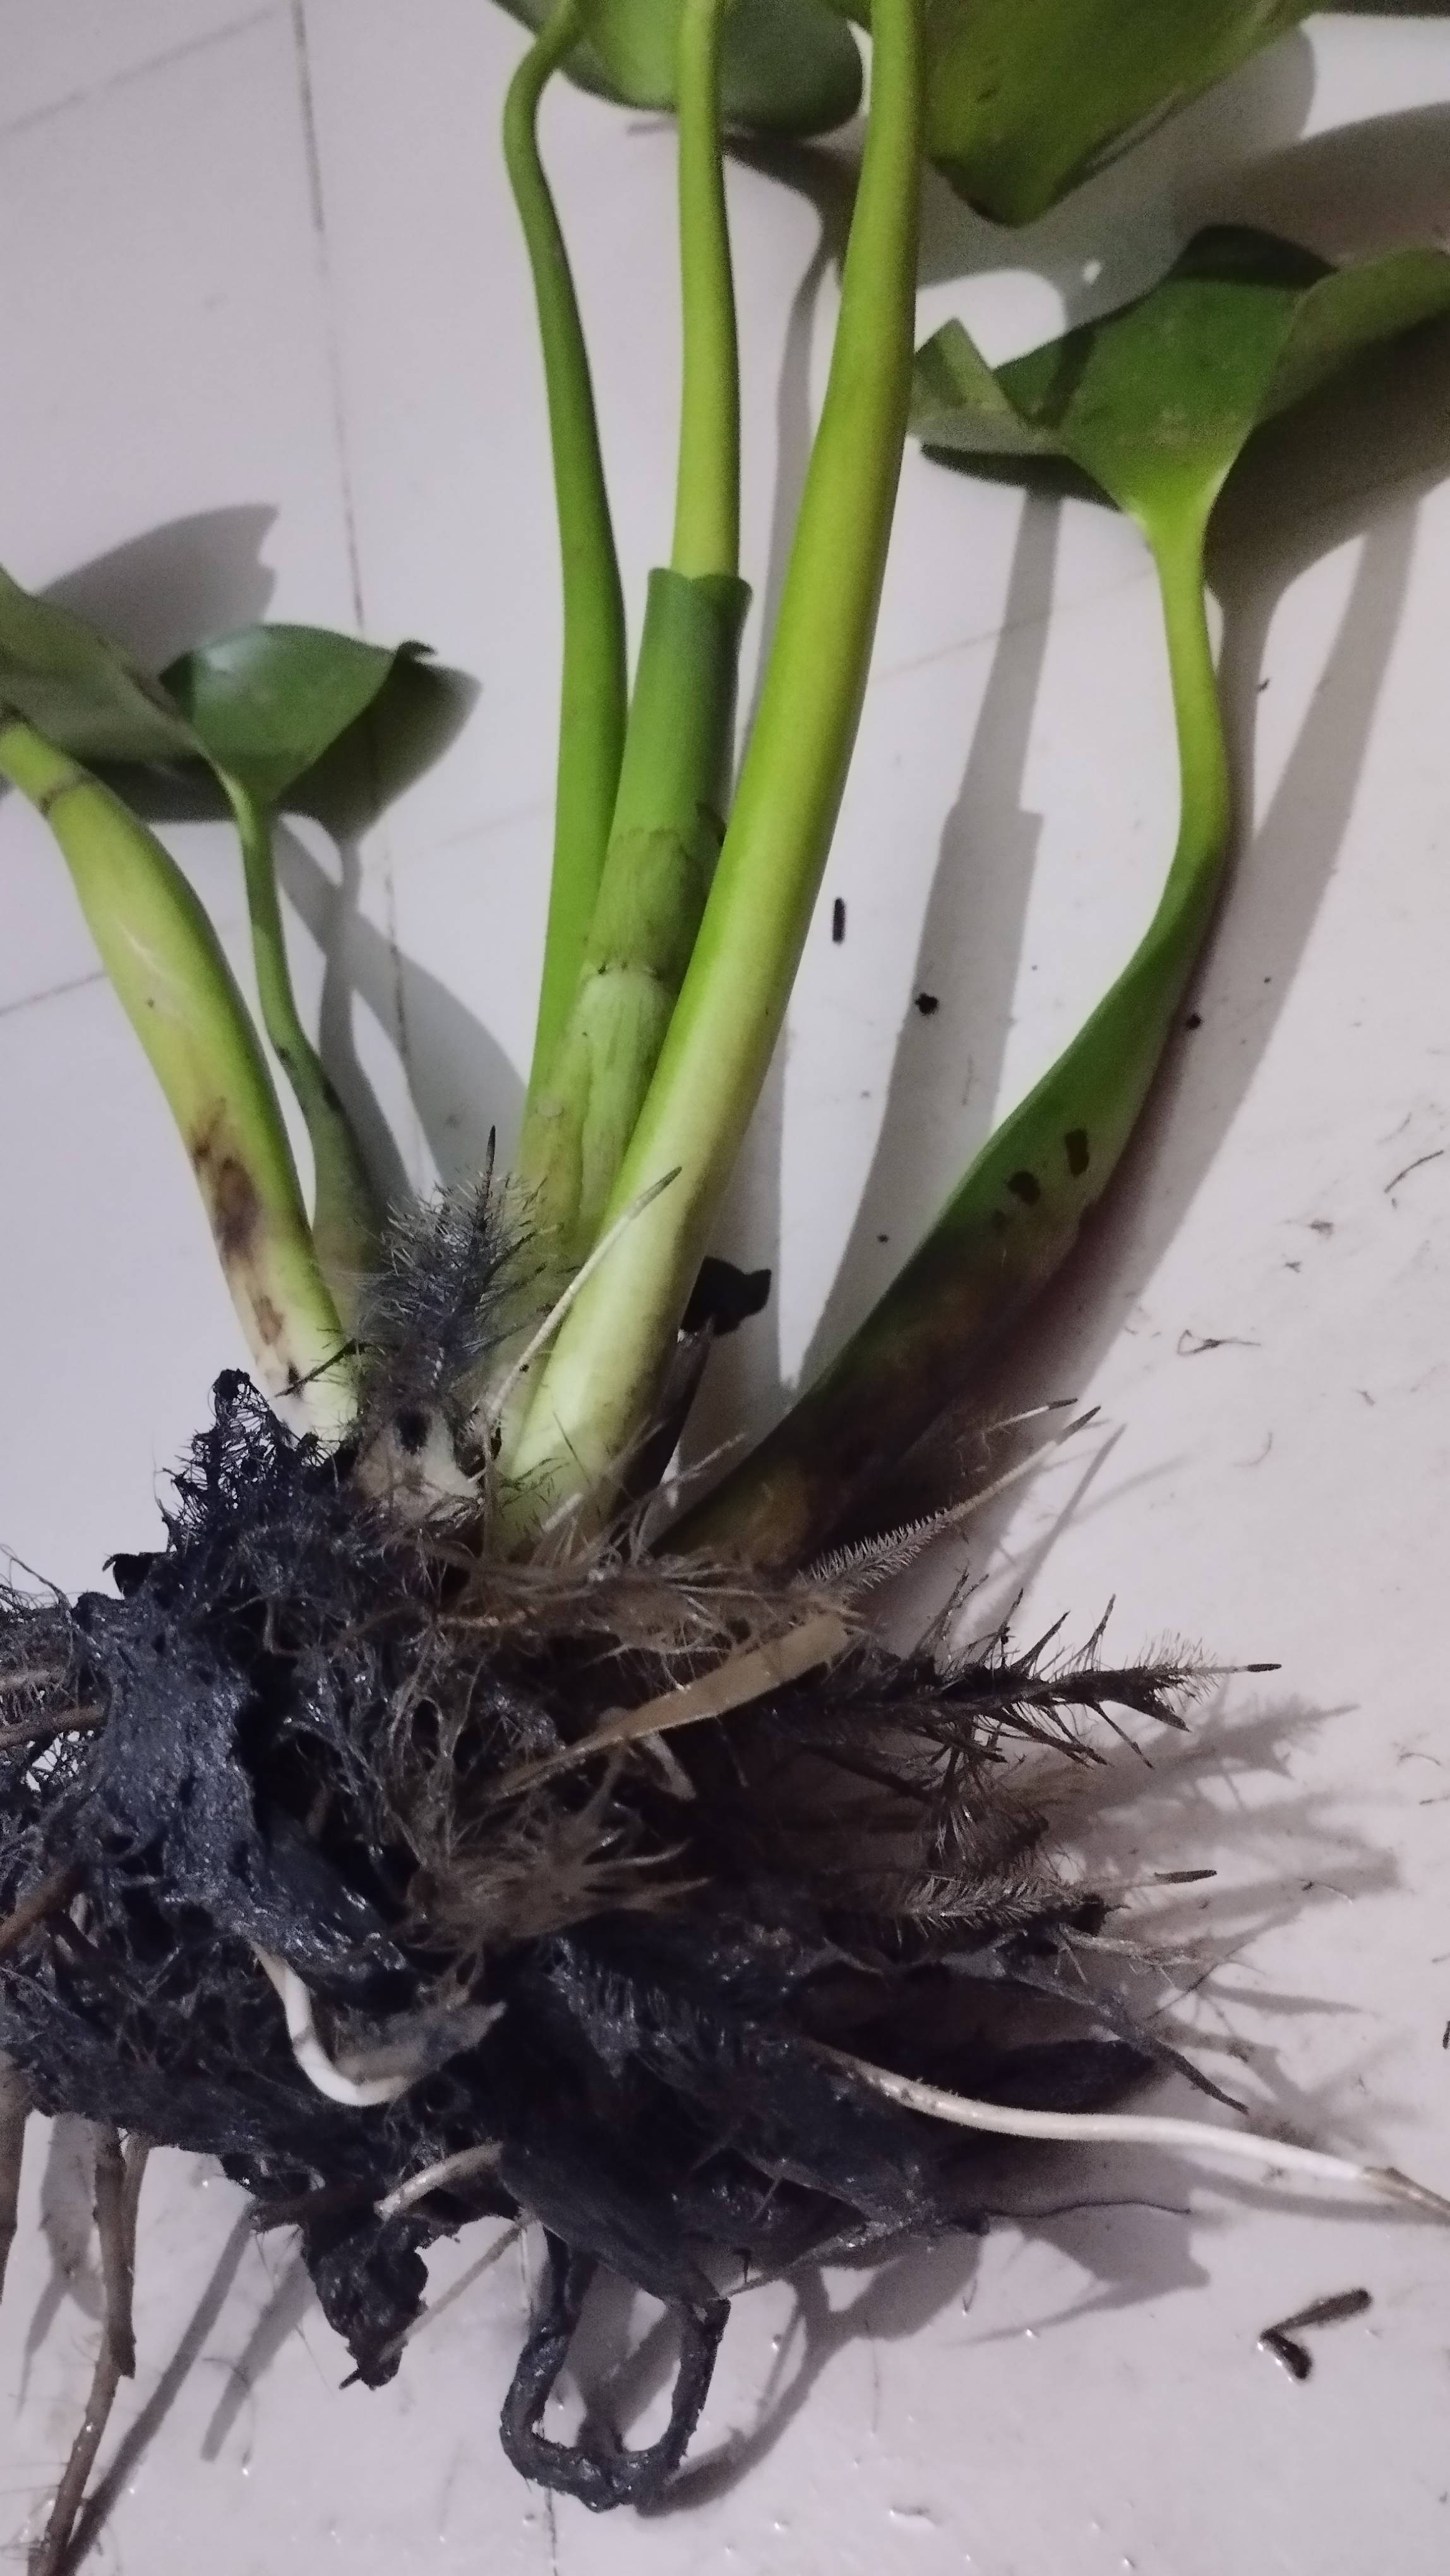
Species: Common Water Hyacinth (Eichornia crassipes)